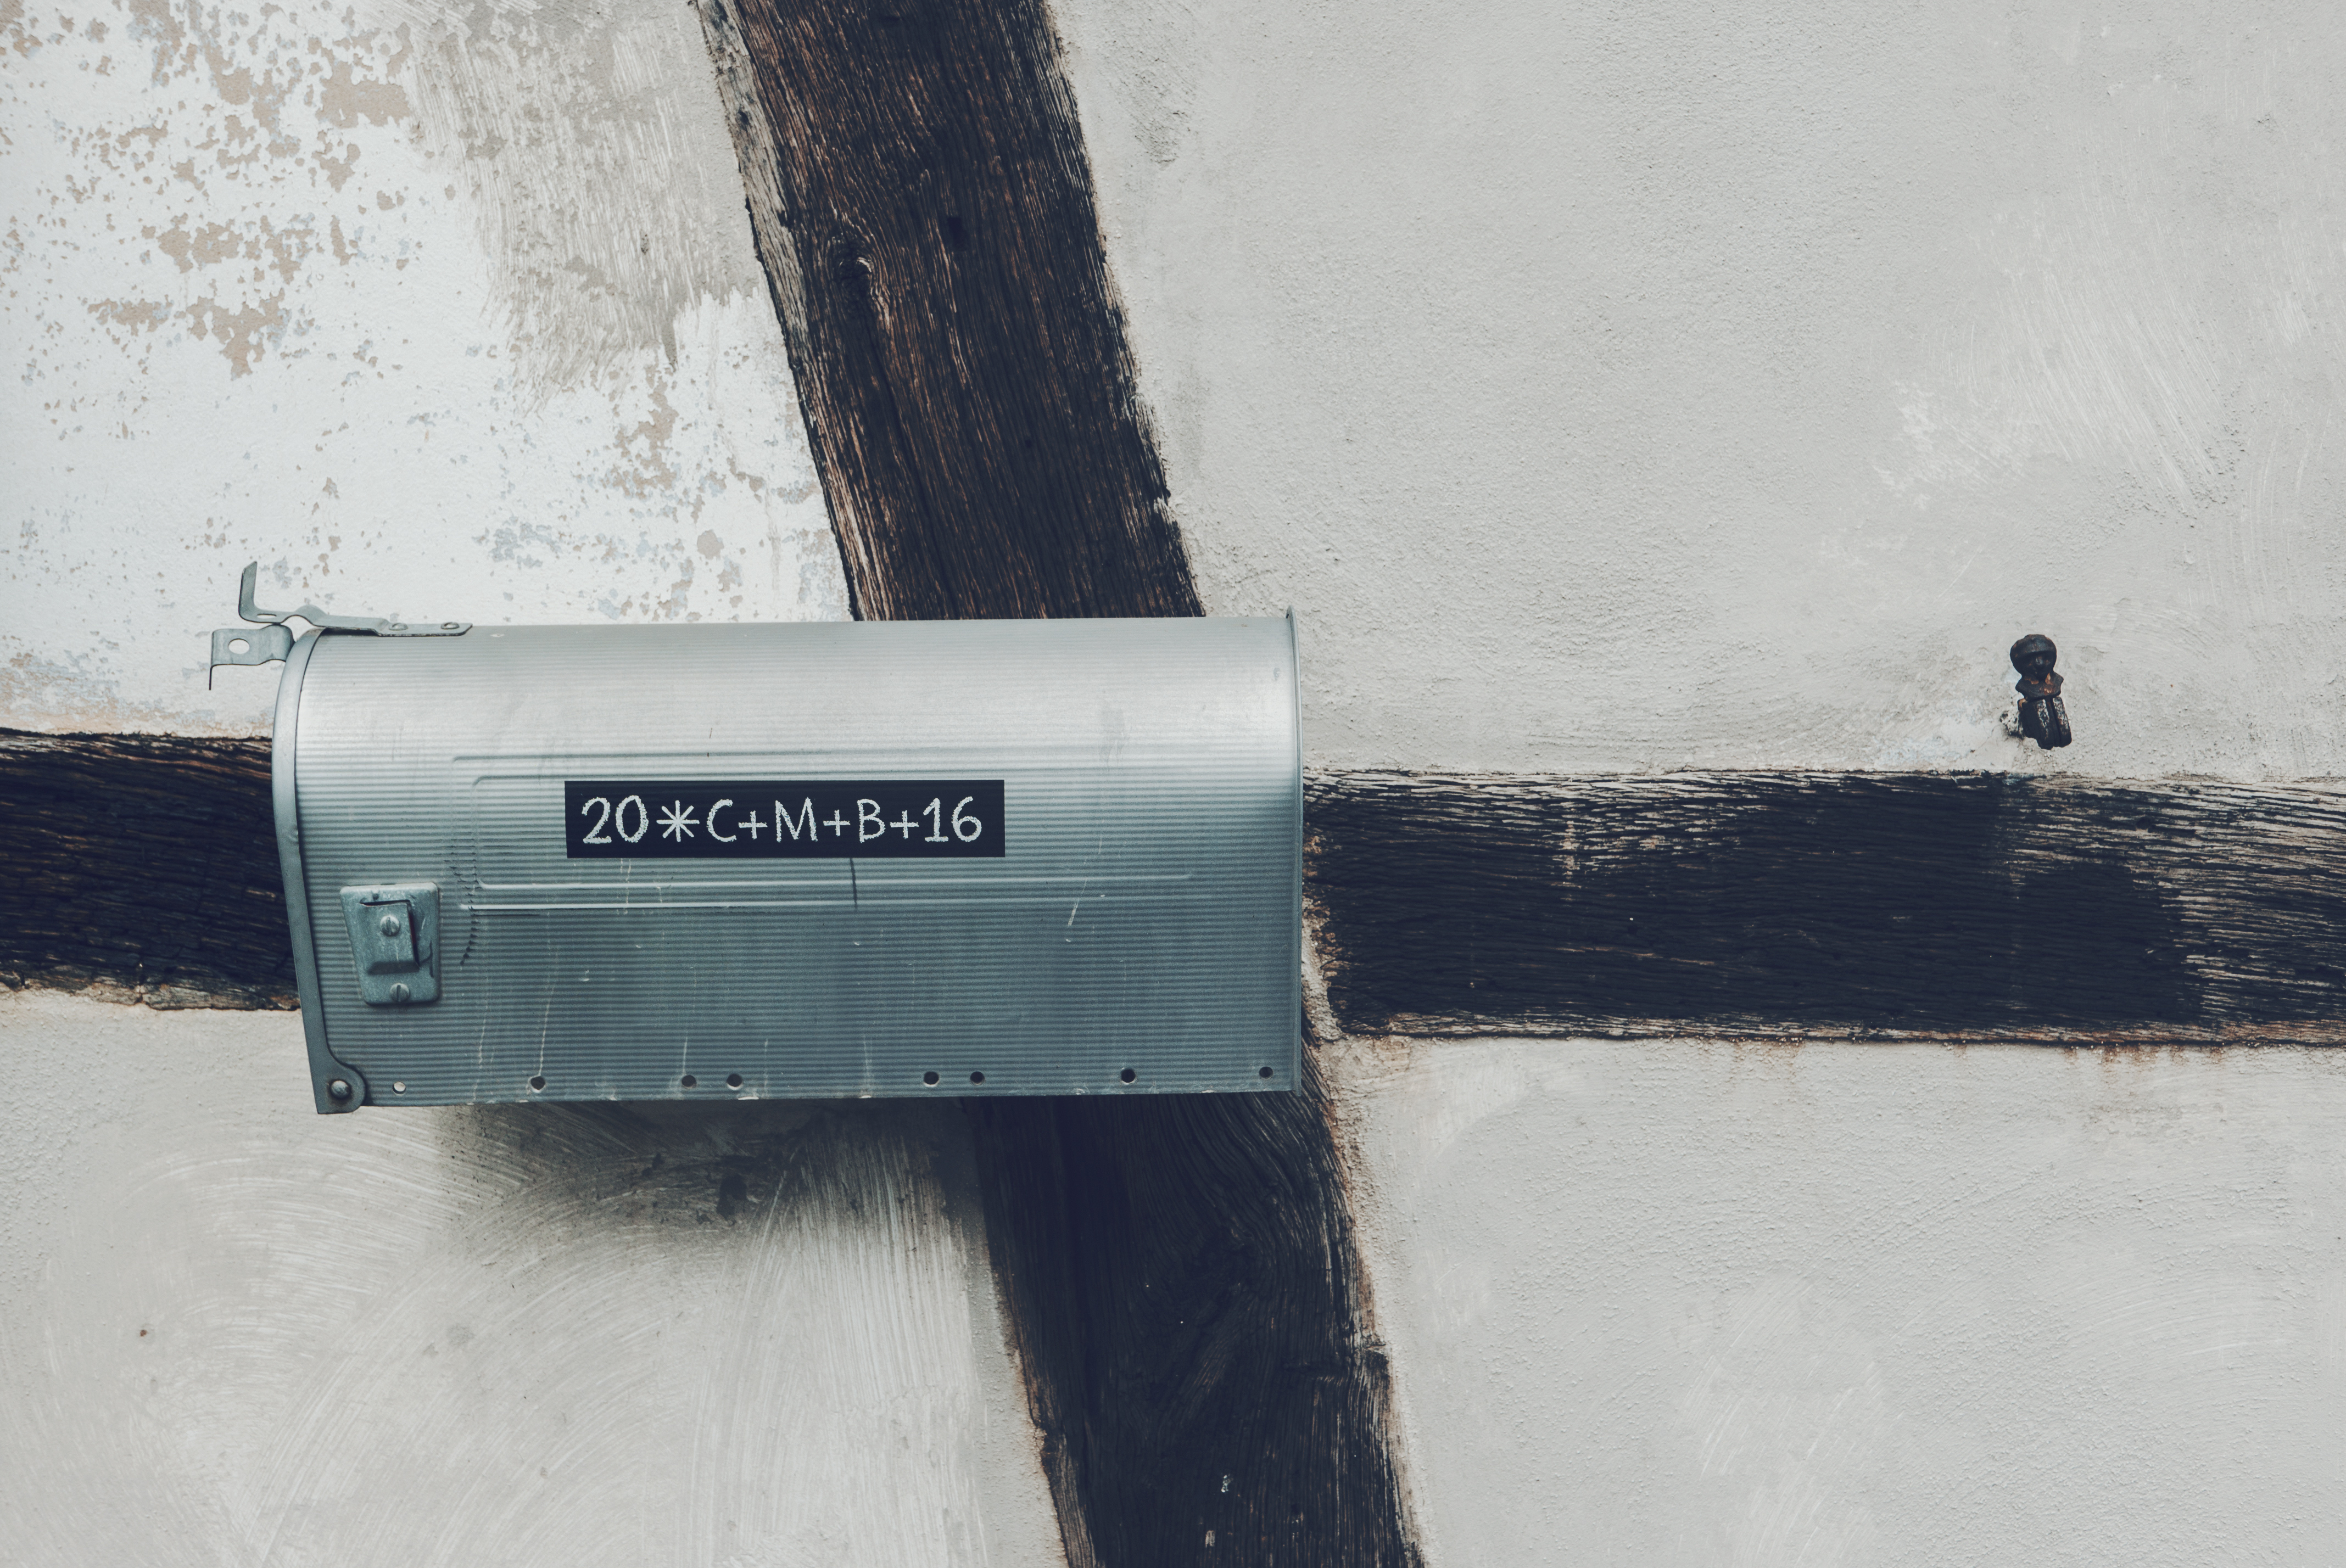
water, snow, winter, white, wall, asphalt, weather, blue, art, shape, freezing